Leander, Texas

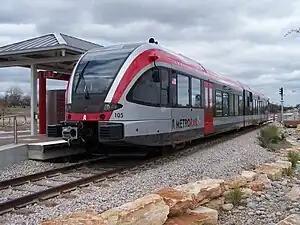
CapMetro Rail Station

Leander is a jurisdiction member of the Capital Metropolitan Transportation Authority (Capital Metro). The northern terminus for the Capital MetroRail Red Line is located at Leander Station and Park and Ride designed by McKinney York Architects, located on U.S. Highway 183 north of Ranch to Market Road 2243. Leander Station also has access to several express bus lines, and includes a park and ride facility with 600 parking spaces.